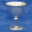
Label: cup